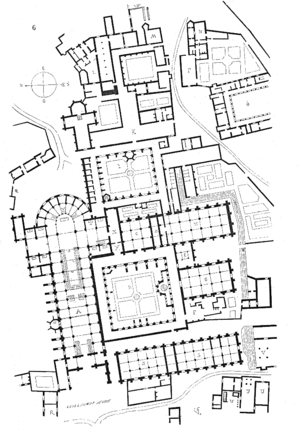
L'abbaye de Clairvaux est une ancienne abbaye cistercienne située dans la commune de Ville-sous-la-Ferté, à quinze kilomètres de Bar-sur-Aube, dans l'Aube. Elle a été fondée en 1115 par Bernard de Clairvaux et quelques compagnons, envoyés par Étienne Harding, abbé de Cîteaux. La personnalité de saint Bernard lui donna un rayonnement considérable. Avec La Ferté, Pontigny, et Morimond elle forme le groupe des abbayes primaires de Cîteaux, elle-même toute première abbaye de l'ordre cistercien. C'est de loin la plus prolifique, avec quatre-vingts abbayes-filles. Elle est supprimée lors de la Révolution française. Depuis 1808, les bâtiments de l'abbaye, rachetés par l'État, sont occupés par une institution pénitentiaire française, la maison centrale de Clairvaux.